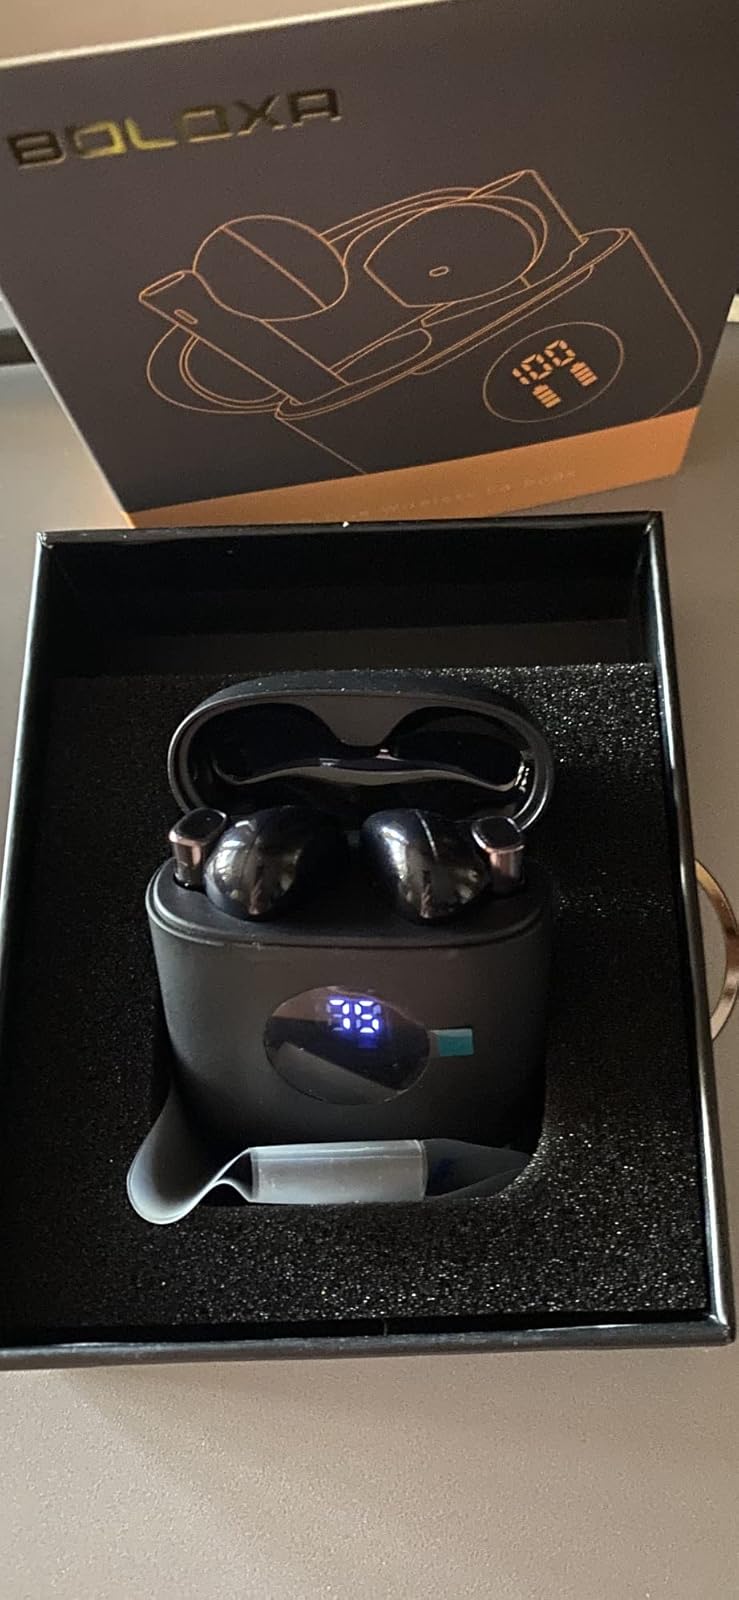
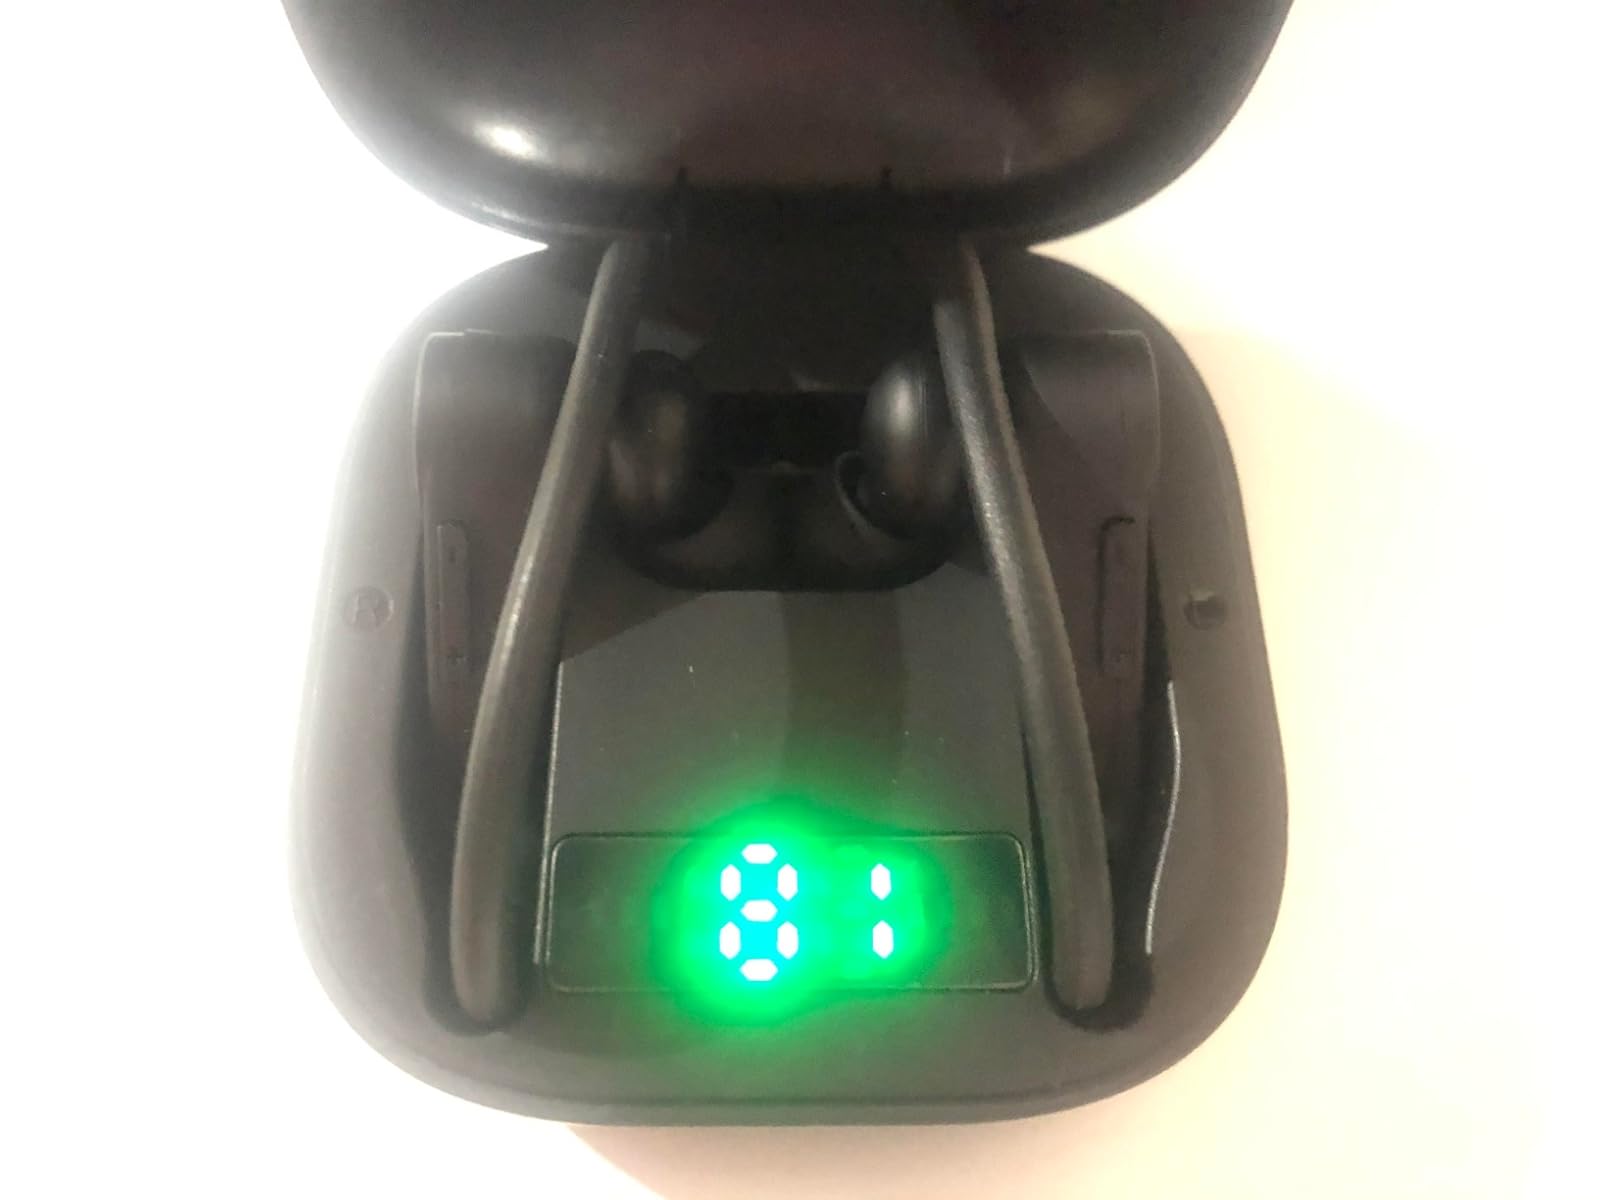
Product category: earbuds
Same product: no